Text display

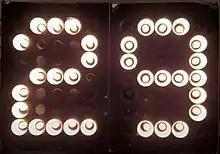
A typical 5x7 eggcrate display matrix

An eggcrate display is one older method of displaying an alphanumeric character. It consists of a matrix of incandescent light bulbs. A foam rubber mask with an array of holes surrounding the bulbs is attached to the display, causing it to resemble an egg crate.